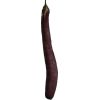
Label: Eggplant long 1